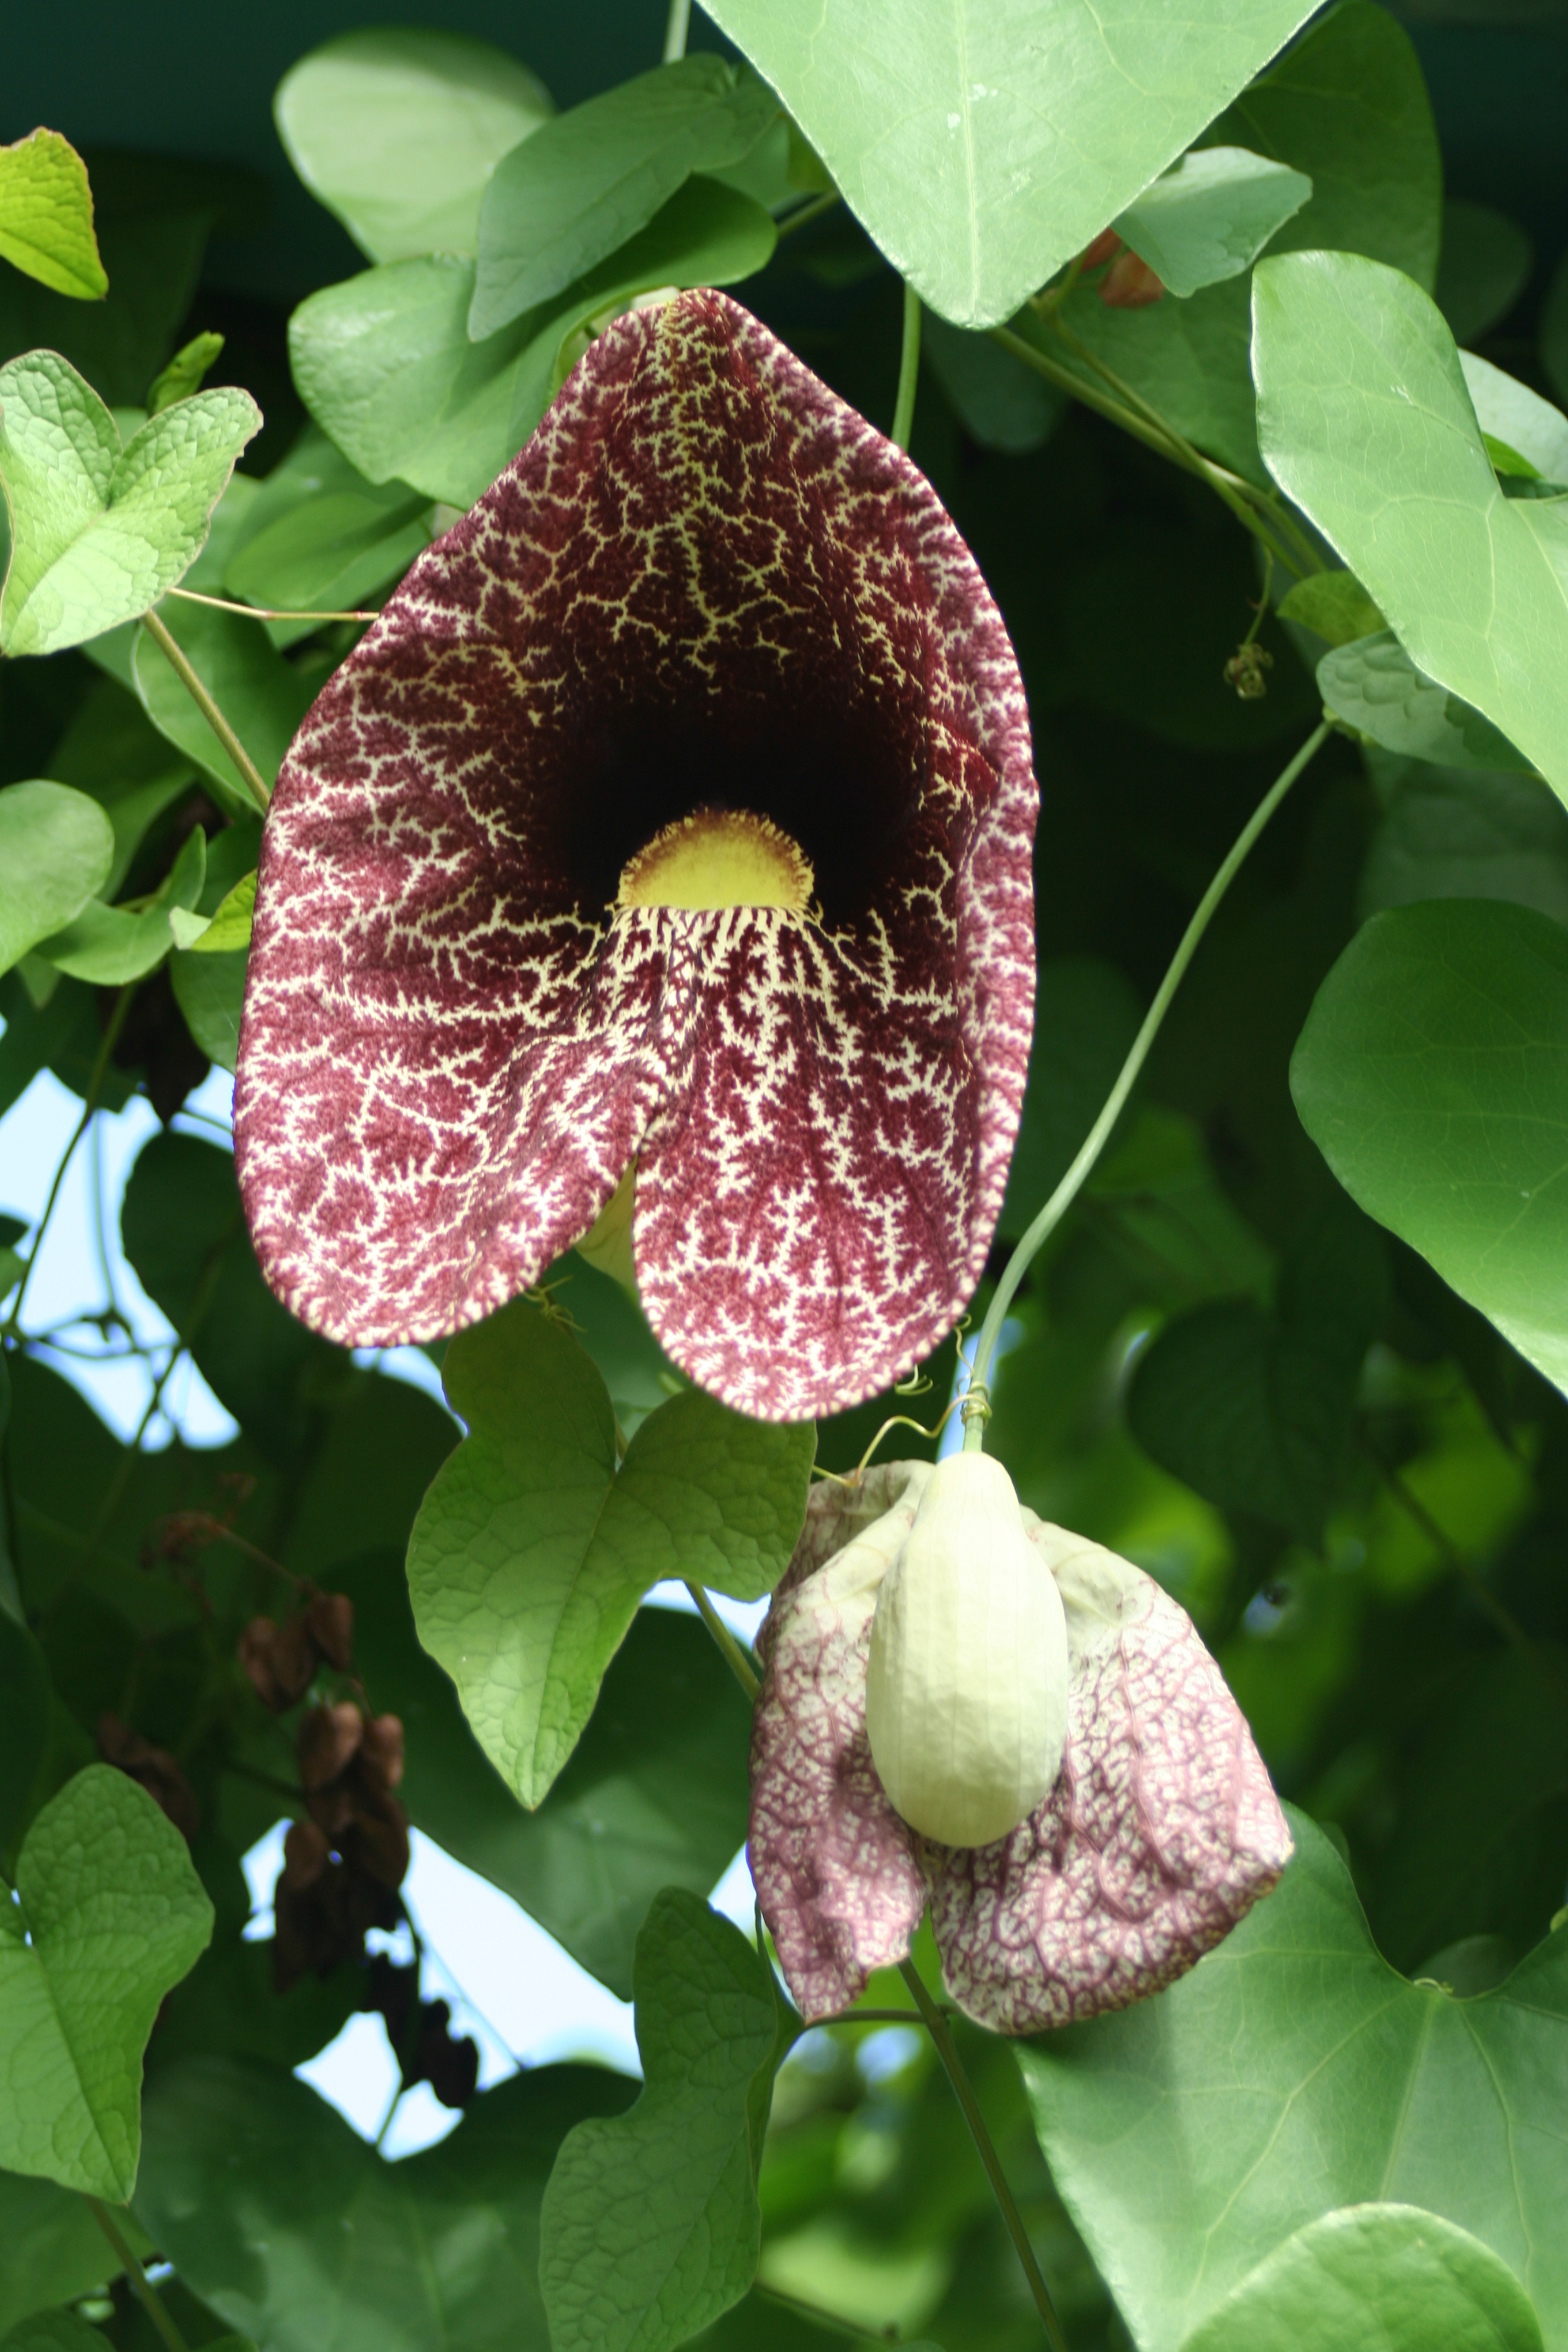
nature, blossom, plant, leaf, flower, petal, bloom, green, tropical, natural, botany, garden, flora, orchid, ornamental, bud, flowering plant, land plant